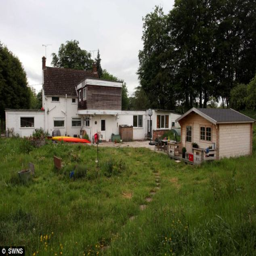
home : the family have a strong emotional connection to the house